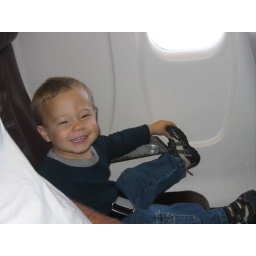
big boy in his own seat